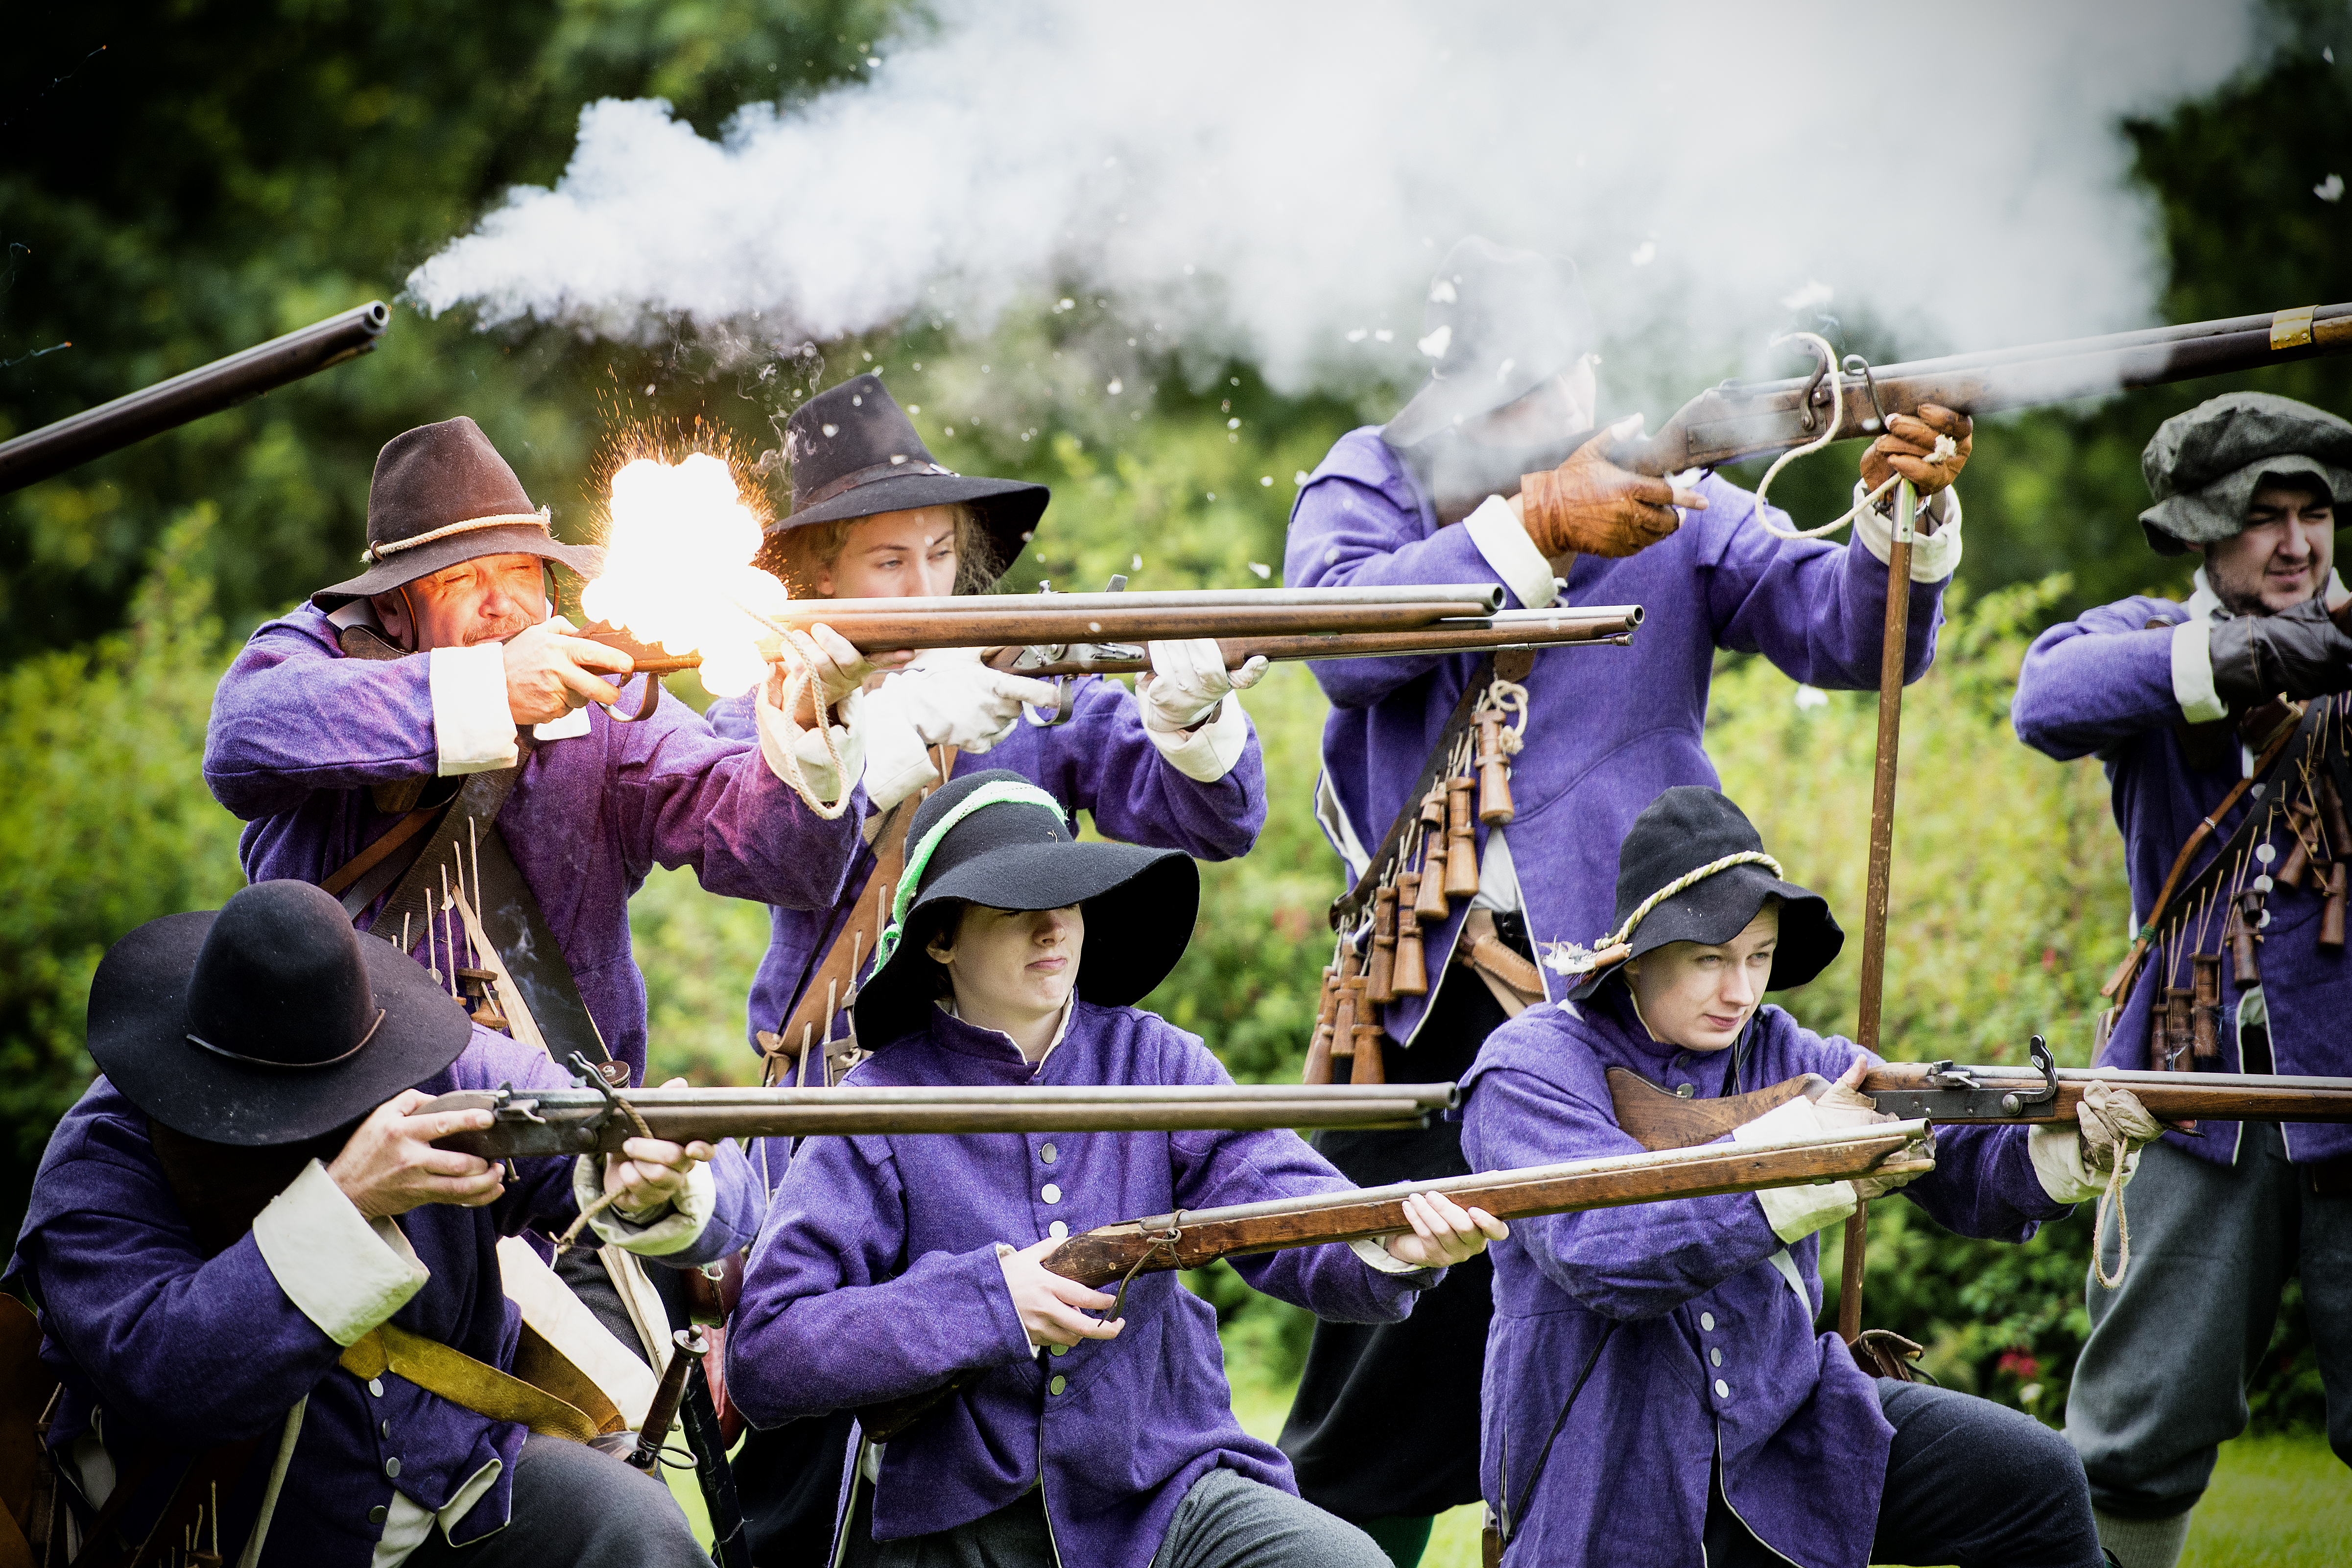
summer, musician, musical instrument, marching band, uk, cumbria, england, sizerghcastle, nationaltrust, nt, free, 2014, creativecommons, battle, medieval, reenactment, sealedknot, festival, marching, musical ensemble